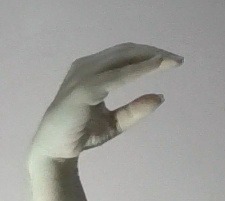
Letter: jeem